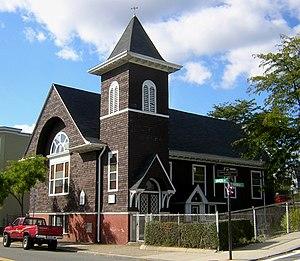
East Boston est un quartier de la ville de Boston, dans l'État du Massachusetts, aux États-Unis. Le quartier a été créé par la connexion de plusieurs îles en utilisant la décharge, et a été annexée par Boston en 1836.Il est séparé du reste de la cité par le port de Boston. Il est bordé par les villes de Winthrop, Revere et Chelsea. L'aéroport international Logan de Boston se trouve dans le quartier d'East Boston. Le quartier a longtemps fourni un point d'entrée pour les derniers immigrants irlandais, juifs russes, puis les Italiens qui furent en alternance le groupe dominant. Des années 1990 jusqu'au début du millénaire, les immigrants latino-américains se sont installés à East Boston. Au cours des dernières années, East Boston est devenue le territoire d'une vague de jeunes professionnels qui cherchent des résidence à Boston en copropriété récemment rénovées dans Jeffries Point, Maverick Square, et sur le front de mer dans le district historique d'Eagle Hill.
Cet article concerne une liste des quartiers de la ville de Boston dans l'État du Massachusetts, aux États-Unis.